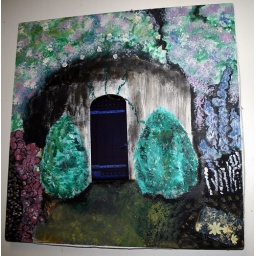
Acrylic on Canvas, a lil yellow latex under polaroid lift, inkjet door